Karim Benyamina

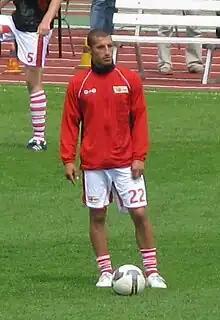
Benyamina with Union Berlin

Karim Benyamina (born 18 December 1981) is a former professional footballer who played as a forward. Born in East Germany, he represented the Algeria national team twice internationally.